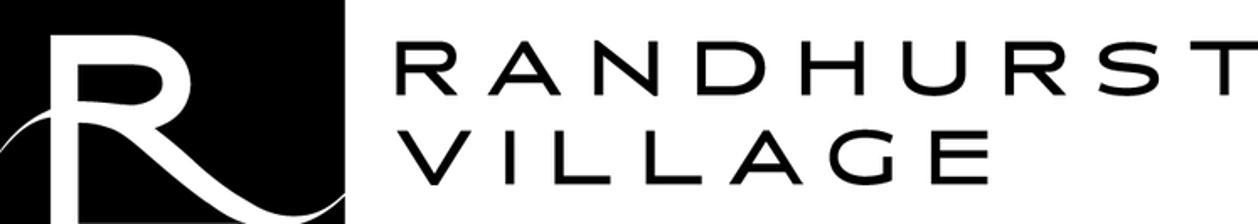
Building: Randhurst Village
Country: United States of America
Year built: 1962
Shopping mall in Illinois, United States Randhurst Village Randhurst's Center Court Location Mount Prospect, Illinois , United States Coordinates 42°05′03.54″N 87°55′59.87″W / 42.0843167°N 87.9332972°W / 42.0843167; -87.9332972 Opening date October 27, 2011 (original: August 16, 1962) Developer Casto Lifestyle Properties Owner DLC Management Architect Beame Architectural partnership No. of anchor tenants 4 (3 open, 1 vacant) Total retail floor area 966,633 sq ft (89,803.1 m 2 ) No. of floors 1 (open-air) (3 in former Carson's and Parking Garage, 4 in Hampton by Hilton) 2 (original enclosed mall) Public transit access Pace Website randhurstvillage .com Randhurst Village (previously known as Randhurst Mall and Randhurst Center or simply known as Randhurst ) is a shopping center located at the corner of Rand Road ( U.S. Route 12 ) and Elmhurst Road ( Illinois Route 83 ) in Mount Prospect , Illinois . The shopping center took its name from combining the names of these two roads into a portmanteau . The original owner of the shopping center was the Randhurst Corporation (a joint venture of Carson Pirie Scott , Wieboldt's , and Montgomery Ward ). At the time of its 1962 opening, it was the first enclosed regional mall in the Chicago metropolitan area and the largest enclosed air-conditioned space in the United States . Most of the original mall building closed in 2008 and was demolished in 2009. The land was redeveloped as Randhurst Village, an open-air mixed-use shopping center. Currently owned by DLC Management, Randhurst is the location of national and regional retailers, several restaurants, second-floor offices, a 140-room hotel and a 12-screen cinema. It is now anchored by AMC Theatres, Costco Wholesale and Hampton by Hilton . Other stores include Home Depot , Jewel-Osco , PetSmart , and TJ Maxx among others. History Origins Randhurst was born out of a desire by Carson Pirie Scott to expand its business into the urban sprawl of Chicago's rapidly-expanding northwest suburbs.  Spurred by Marshall Field's expansion into Skokie at the new Old Orchard Shopping Center in 1958, Carson Pirie Scott secured an 80-acre (320,000 m 2 ) lot in Mount Prospect for purposes of building a shopping mall.  Studies showed the mall would serve an area of 300,000 residents, with another 100,000 expected by 1965.  By 1959, the department stores Wieboldt's and Montgomery Ward had created a joint venture with Carson Pirie Scott, named the Randhurst Corporation. Instead of using the Montgomery Ward nameplate, however, Montgomery Ward would use the nameplate of its subsidiary brand, The Fair Department Store (a.k.a. "the Fair"), on its anchor store. Randhurst was designed by Victor Gruen , a pioneer of modern shopping mall design. Unlike most shopping malls of the time, which were built in a straight line between two anchoring department stores , Gruen's design was shaped like an equilateral triangle , with an anchoring department store at each angle.  Additional stores lined the sides of the triangle on two levels: a conventional level (termed the "mezzanine" level), continuous with the first floors of the anchor stores, and a level located half a floor below the first level (termed the "bazaar" level), located down a flight of stairs facing the first level. A floor of offices occupied the level above this "subfloor" of stores.  A ring of clerestory windows was mounted in a domed area over the center of the mall; mounted just inside these windows were numerous stained glass windows in various oval and round shapes, oriented in such a way as to cast beams of colored light into the mall itself. As the mall was built at the height of the Cold War , it included a fallout shelter big enough to hold every citizen of Mount Prospect. The Carson Pirie Scott anchor. Thus, at the time of its 1962 opening, the 1,000,000 sq ft (93,000 m 2 ) Randhurst had three major department store anchors: Wieboldt's, Carson Pirie Scott, and The Fair.  All three anchors had two above-ground floors and a full basement .  Of the three anchors, the Carson Pirie Scott anchor was the most distinctive, featuring turquoise -colored accents at the entrances and multi-colored lights around its perimeter.  Other stores included Baskins, Charles A. Stevens, Jewel Food Stores , S.S. Kresge , and Woolworth's . In 1963, the Randhurst Fair store would be the first Fair store to be renamed as a Montgomery Ward store; Montgomery Ward also built an auto service center at the perimeter of the mall.  Randhurst would retain this configuration well into the 1980s. 1980s In 1981, The Rouse Company acquired Randhurst from the Randhurst Corporation.  In 1985, Rouse converted the upper sub-level of offices into a food court –one of the first in the Chicago area–and more retail space; a complete conventional second floor of retail space would be constructed by 1990. The "subfloor" of stores was also made larger and easier to access.  In 1987, the entire Wieboldt's chain went bankrupt and closed its stores; Peoria, Illinois -based Bergner's acquired the empty Randhurst location. Shortly thereafter, Elgin -based specialty department store Joseph Spiess Company built a minor anchor, 61,000 sq ft (5,700 m 2 ), next to the Wieboldt's/Bergner's anchor, and MainStreet added another minor anchor near the Montgomery Ward anchor (just before the chain was acquired by Kohl's ). Spiess expanded too rapidly and too late for the market; as a consequence of this, the chain went bankrupt, and the store at Randhurst closed on January 31, 1992. 1990s In 1990, Bergner's–which had acquired Carson Pirie Scott in 1989–closed its Randhurst store, allowing the Carson Pirie Scott anchor to move into the grander ex-Wieboldt's building while JCPenney took over the former Carson Pirie Scott anchor. Wickes Furniture briefly occupied the Spiess anchor, until Circuit City and Old Navy took over the space in 1995; meanwhile, a new Filene's Basement minor anchor occupied the majority of the "bazaar" level.  This brought Randhurst to its greatest level of occupancy ever–three major anchors and four minor anchors–and an all-time peak of 1,400,000 sq ft (130,000 m 2 ) of retail space. The next ten years, however, would be much more difficult for Randhurst.  The construction and expansion of multiple shopping malls in the area, especially the improvements to Woodfield Mall (which included The Streets of Woodfield ) in nearby Schaumburg , devastated Randhurst's shopping base, as did the local population's general change in shopping tastes. In the mid-1990s, the mall's management tried to compensate by updating the mall's decor, opening The Home Depot in 1995. Jewel Osco demolished and rebuilt at the northeast perimeter of the mall respectively (moved out from the mall in 1975) in 1996; despite this, foot traffic fell, and stores began disappearing from the mall at a rapid rate. This included the Filene's Basement minor anchor, which closed in 1999 (along with three other Chicago-area Filene's Basement stores). In June 1999, a Borders book store was added to the mall’s perimeter. It closed in April 2011. 2000s The problems for Randhurst continued as one of Chicago's first lifestyle centers, Deer Park Town Center , opened in north suburban Deer Park in 2000. Open-air shopping centers began to regain popularity during this era and were attracting patrons who historically shopped at Randhurst. Meanwhile, Randhurst suffered the loss of its JCPenney and Montgomery Ward anchors within months of each other in 2001. JCPenney had labeled the Randhurst store as an "underperformer," and therefore closed the location as they did many other "underperforming" locations. The Montgomery Ward anchor was remodeled and rebranded as Wards in 2000 as part of a chain-wide "last-ditch" effort to revive the brand; when this failed, Wards closed its entire chain of stores and went out of business. In 2003, Kohl's moved its store to a space formerly occupied by Venture and Big Kmart near the corner of Elmhurst Road and Dempster Street on the south end of Mount Prospect. Following the sudden departure of these three anchor tenants, many stores inside the mall closed as well. The devastating loss of numerous tenants and anchors led many to believe that Randhurst was about to become a dead mall . In 2004, some revitalization did occur for the mall, as a grand remodeling and repositioning scheme for the mall was put in motion.  The former JCPenney and Kohl's anchors were demolished to build a new 160,000 sq ft (15,000 m 2 ) Costco anchor with no entry to the mall proper.  Similarly, the former Montgomery Ward anchor was mostly torn down to create a grand new " promenade " entrance for the mall. However, no upscale stores ever moved into the new addition. Applebee's did move from another section of the mall, but unlike its previous home - which had both exterior and interior entrances - the new location was serviced by an outdoor entrance exclusively. A Buffalo Wild Wings was built on an outlot close to Carson's and Jewel-Osco. Circuit City closed in early 2005, and Old Navy moved to nearby Arlington Heights , all in the midst of the new construction. Bed Bath & Beyond and Steve & Barry's quickly took their places – Bed Bath & Beyond moved into the former Circuit City retail space, while Steve & Barry's opened in the former Applebee's restaurant and Old Navy spaces in 2004 and 2005. The mid-2000s renovation project largely failed to stop Randhurst’s decline. The mall’s historic Gruen design had been partially destroyed, and the renovation only temporarily helped stem the tenant outflow. Redevelopment In April 2007, the village of Mount Prospect approved a plan that included the demolition of the core of Randhurst. Designs by Larry Beame of Beame Architectural Partnership enabled the existing anchors to remain standing and be integrated into the redeveloped lifestyle center. Beame said the goal was to create "a traditional Main Street shopping experience" that features a primary retail street with diagonal parking and public spaces for socializing. The redevelopment was set to begin within two years. Randhurst's final shopping day was Tuesday, September 30, 2008. By then, only two stores remained open inside the mall: Fashion Plus and Your Choice Gifts. Both stores were ordered by management to be vacated by 9:00pm CST. Demolition began in late 2008. The first building to be demolished were the mall offices near Carson Pirie Scott so a new loading ramp could be constructed for the department store. The mall was then gutted as it still contained hazardous asbestos insulation. By the summer of 2009, visible demolition work had begun on the mall’s core. Less than eleven months after Randhurst closed, the mall's signature dome was pulled down on August 28, 2009, ending the existence of Cook County's first enclosed mall. Center Court, Randhurst 2010s Construction of Randhurst Village began in the fall of 2009. Bon-Ton Stores, Inc. announced a remodeling of the former mall's Carson Pirie Scott anchor in May 2009, which was completed in November 2010. A new AMC movie theater, with 12 screens, replaced the Randhurst 16 outparcel theater - originally the General Cinema Fourplex (1962–1996) and purchased by AMC in 2002 - in April 2011. T.J. Maxx and Old Navy (returning from previous mall), also opened in Randhurst during 2011 while The Sports Authority replaced Steve & Barry's. Several signification changes occurred also in 2011. A 120-room Hampton Inn & Suites opened alongside several of new retailers and restaurants that included PetSmart , World Market , Tony Sacco’s Coal Oven Pizza (closed in 2013) , Smokey Bone’s (closed in 2018), Subway (Restaurant) and Verizon . The mall's existing bomb shelter was converted into underground parking for hotel guests. It was also announced that Experience, Parmida Homes and Torrid would be moving into the lifestyle center by the end of the year. Construction began on new buildings for BlackFinn Ameripub, @ The Children’s Place (returning from previous mall), Charming Charlie and Panera . In early 2013, Chef Rodelio Aglibot and his partners opened E+O (Earth and Ocean) Food and Drink in Randhurst Village. The restaurant closed in 2019. After owning Randhurst for 22 years, JPMorgan Chase announced plans to sell the 1 million-square-foot lifestyle center in 2014. Several development companies expressed interest in purchasing the property over the next year until it was finally sold to New York -based DLC Management. At the time, it was the largest asset in DLC's portfolio. Sports Authority closed due to Chapter 11 Bankruptcy in 2016. Michael's took its place on second half of store in 2017. Designer Shoes Warehouse (DSW) also took its place on first half of store in 2019. On April 18, 2018, the Bon-Ton Stores, Inc. company (owner of Carson's ) announced that all of its stores would go into liquidation due to financial reasons. The Carson's store at Randhurst had a little over 56 years of service to the Mount Prospect shopping community; 10 years after the indoor mall's closure, this store closed for good on August 29, 2018. Plans for entertainment or residential venues are likely options for filling in this vacant facility. 2020s In January 2020, it was announced that the Bed Bath & Beyond store at Randhurst would close along with 40 other stores in the United States and Canada due to financial issues. In March 2022, HomeGoods opened on first floor inside the former Carson’s store. In January 2024, Bath and Body Works opened and returned after the mall closed. In September 2024, it was announced that Planet Fitness opened inside former World Market store. In 2009 during the center's demolition, the demolition crew were trying to locate a time capsule that was planted somewhere in the center in 1962. In 2011, the Village of Mount Prospect planted a new time capsule at the center after its reconstruction as Randhurst Village. Anchors Current The Home Depot (Opened in 1995) Costco Wholesale (Opened in 2005) AMC Theatres (Opened in 2011) Jewel Osco (Opened in 1962, then moved out from the mall to northeast section in 1975, and demolished and rebuilt in 1996) Macy's (Opened in 2024 inside of the former Carson Pirie Scott building) Former The Fair (Opened in 1962, converted to Montgomery Ward in 1963, demolished in 2004) Montgomery Ward (Opened in 1963, closed in 2001, demolished in 2004) Carson Pirie Scott (Opened in 1962, closed in 2018) Wieboldt's (Opened in 1962, closed in 1987, converted to Bergner's in 1987) Bergner's (Opened in 1987, closed in 1990) Joseph Spiess & Company (Opened in 1987, closed in 1992) JCPenney (Opened in 1989, closed in 2001, demolished in 2004) MainStreet (Opened in 1987, converted to Kohl's in 1988) Kohl's (Opened in 1988, closed in 2004, demolished in 2004) Bus routes Pace 234 Wheeling/Des Plaines References